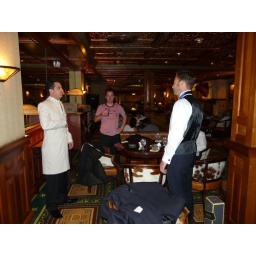
The boys pull it together at the Driskill Hotel bar (photo by Reid S.)